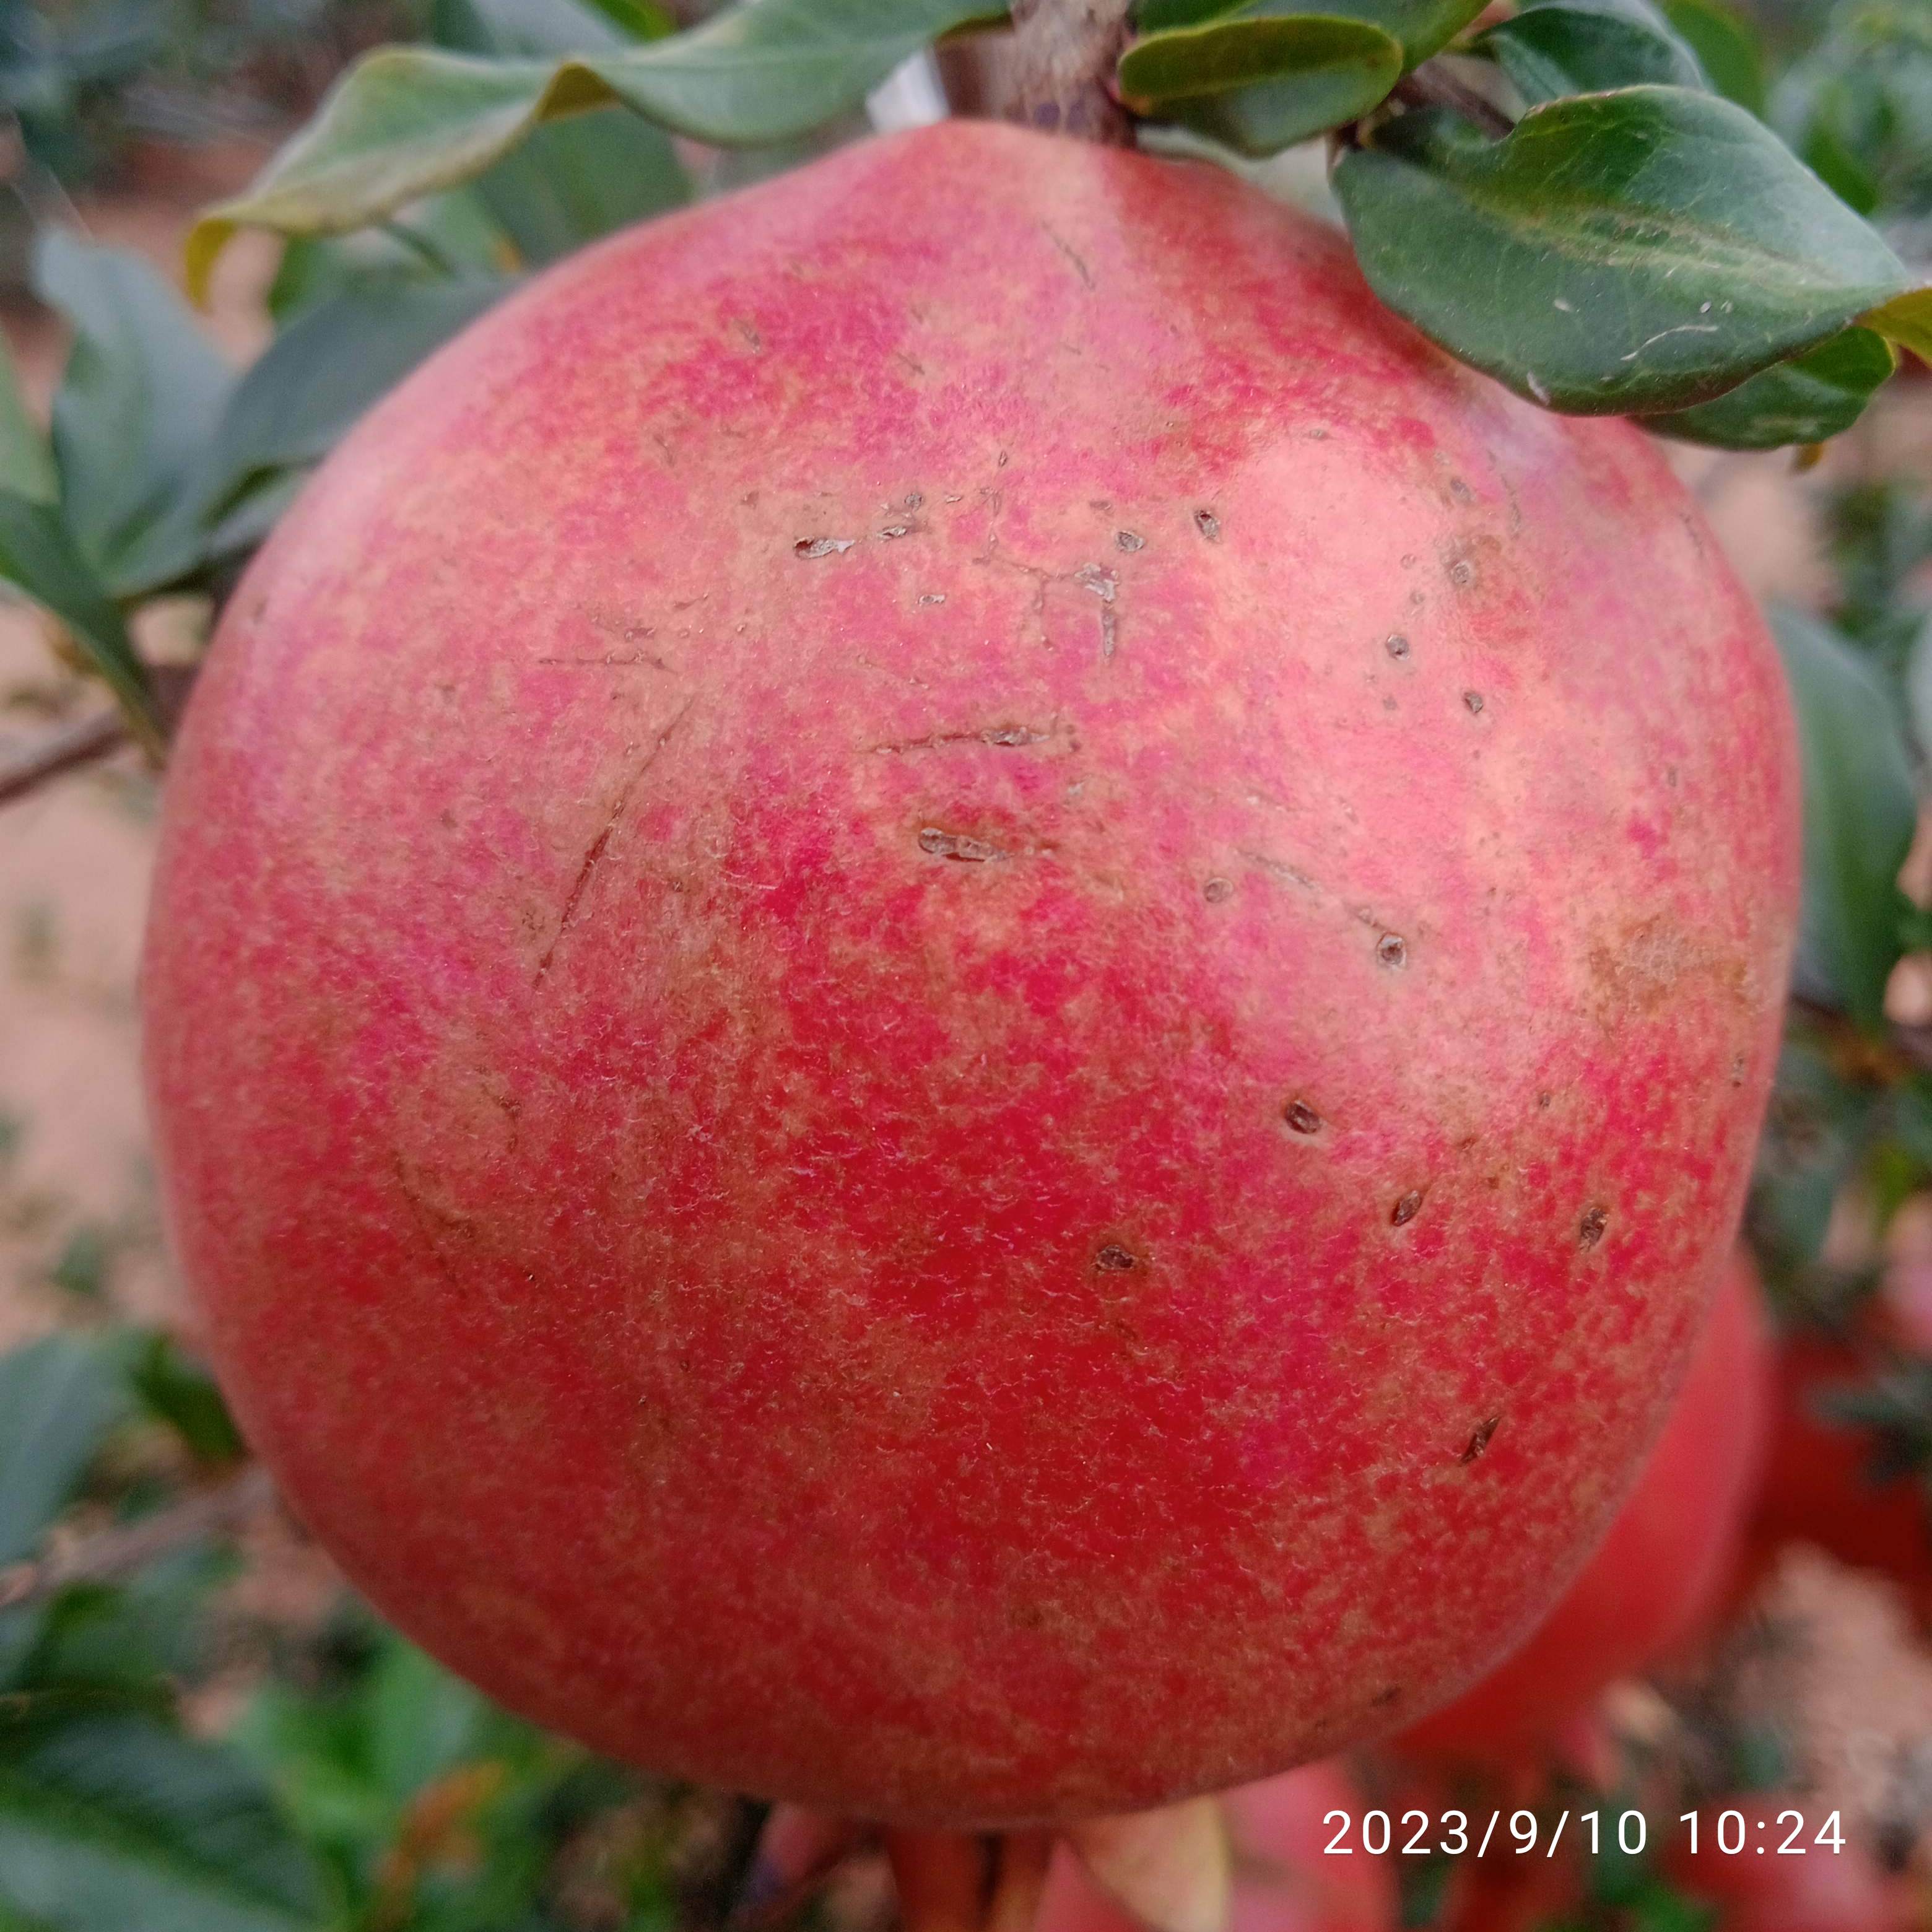
Label: Healthy